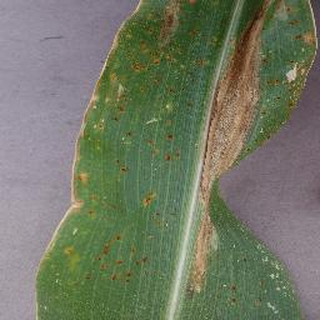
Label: corn_northern_leaf_blight